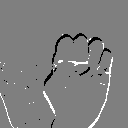
ASL letter: s